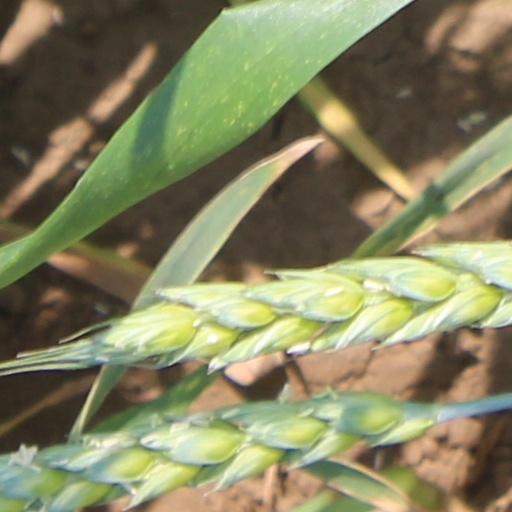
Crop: wheat